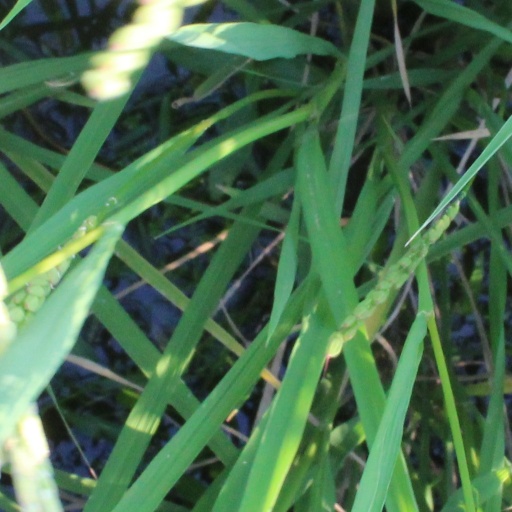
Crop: rice